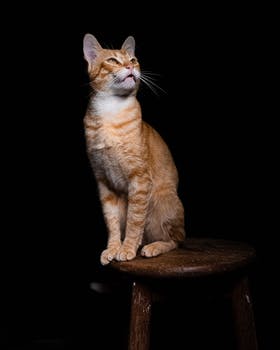
Label: No Watermark